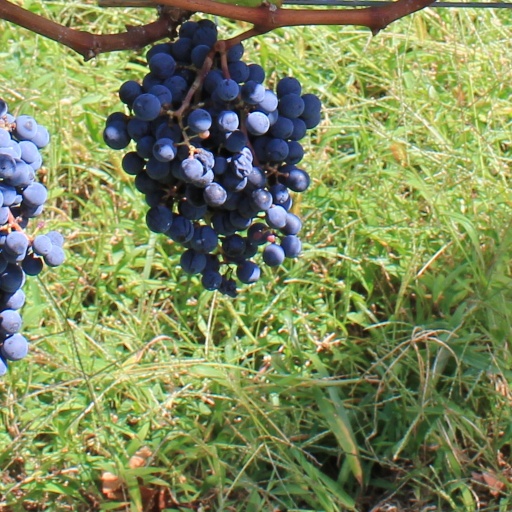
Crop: grape